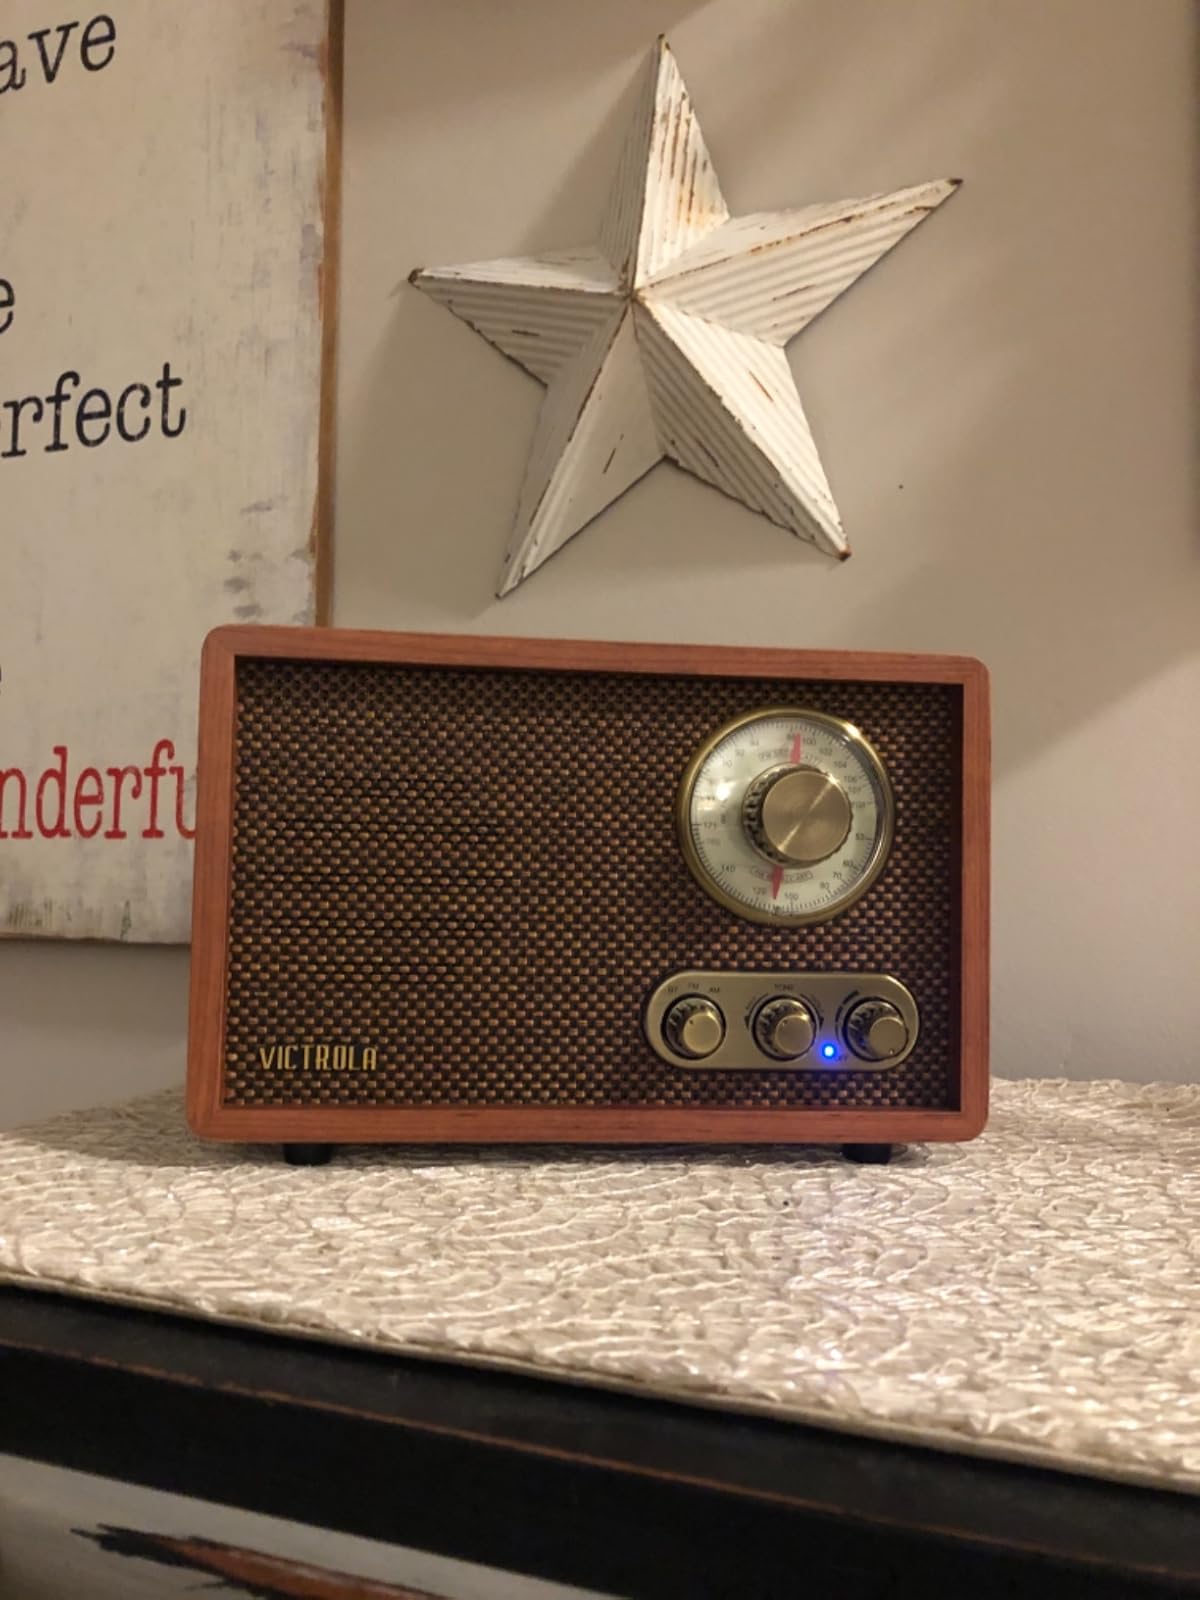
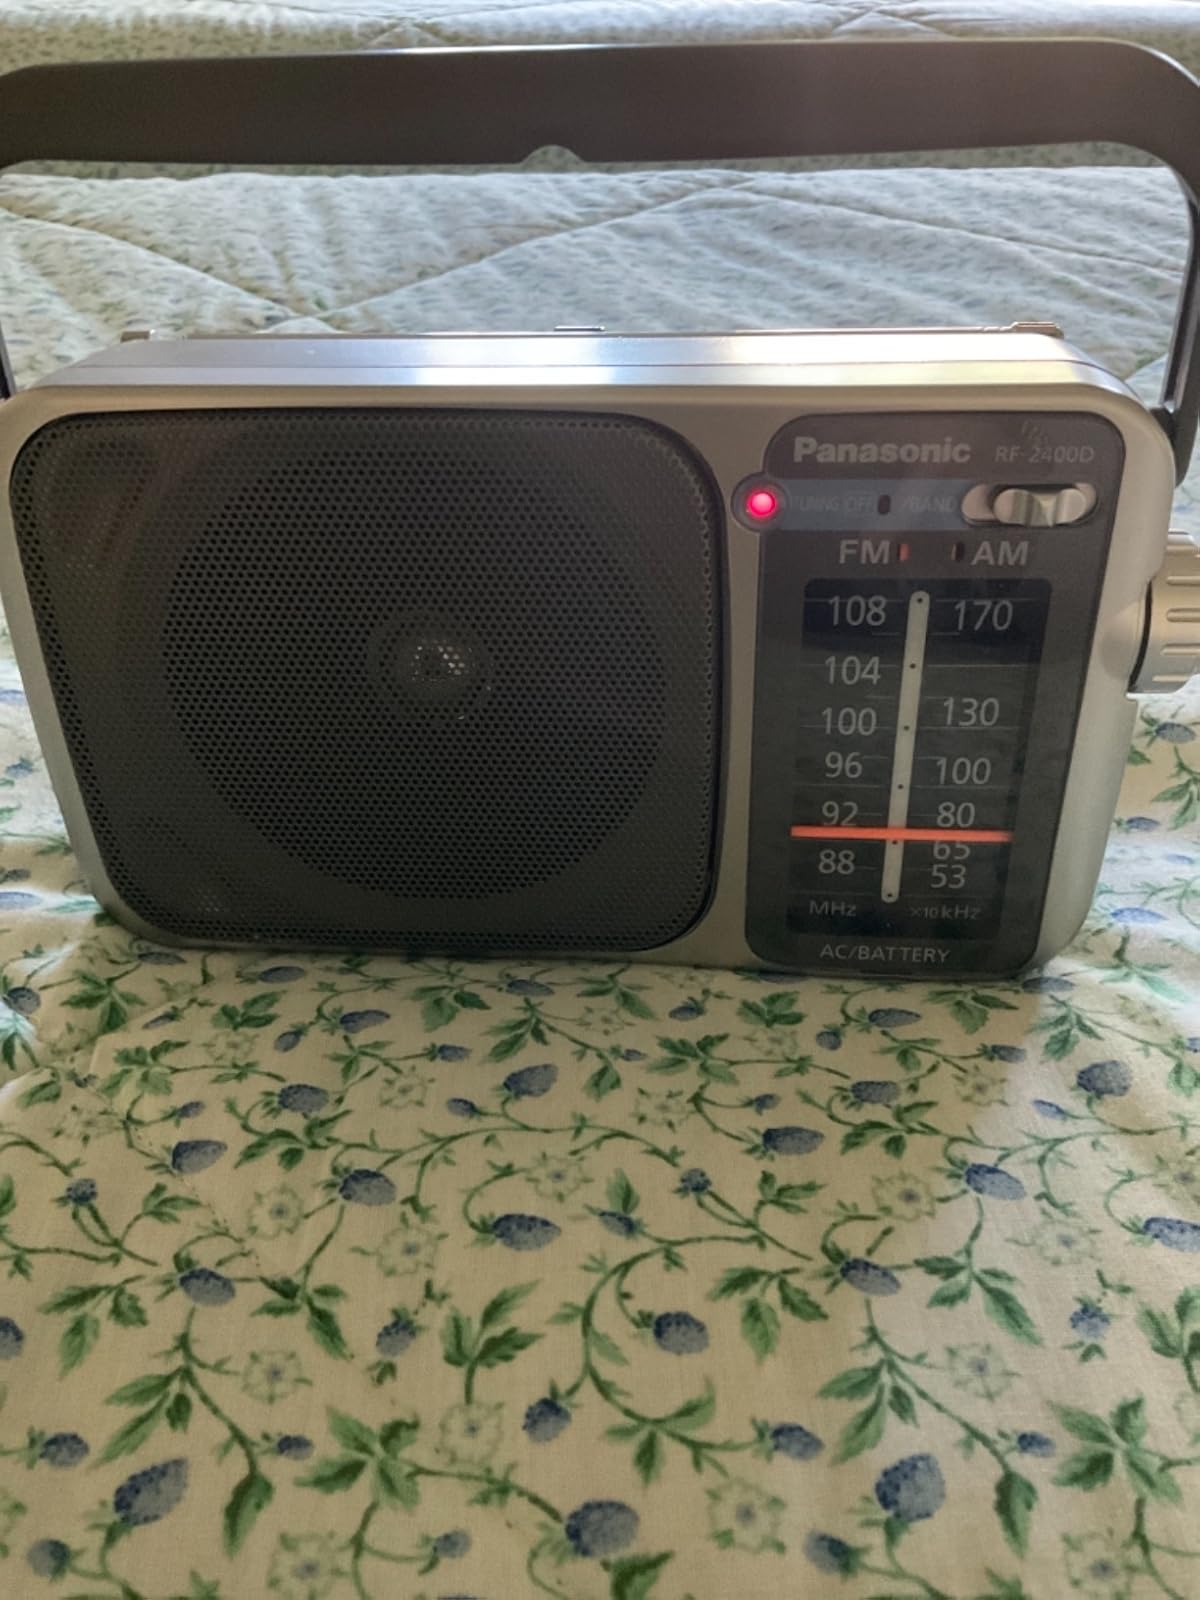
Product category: radio
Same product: no